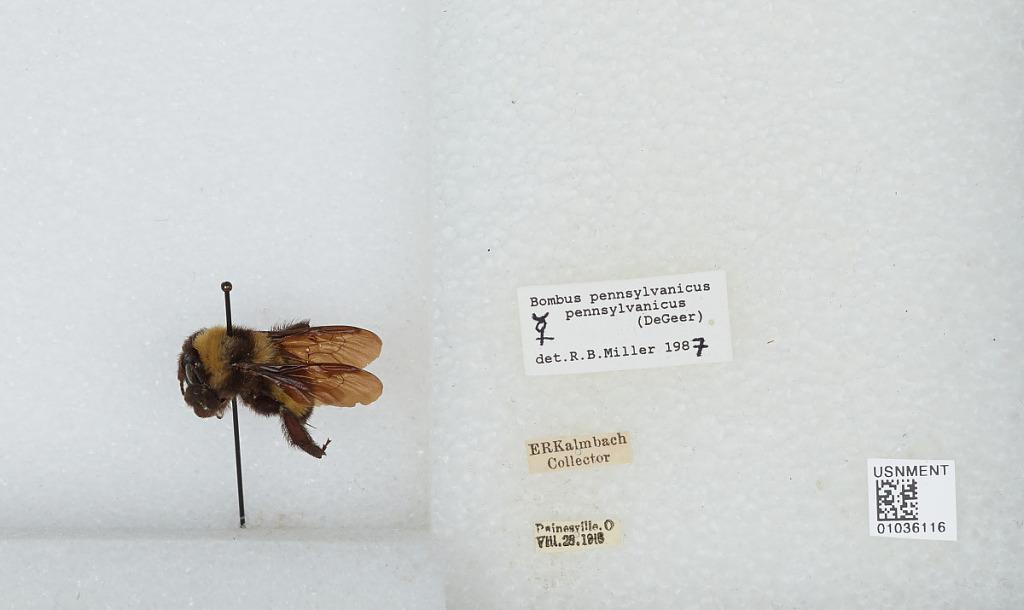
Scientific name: Bombus (Fervidobombus) pensylvanicus pensylvanicus (De Geer)
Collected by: E. Kalmbach
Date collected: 1918-8-28
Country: United States
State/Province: Ohio
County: Lake
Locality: Painesville
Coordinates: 41.7228, -81.2497
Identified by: Miller, R. B.